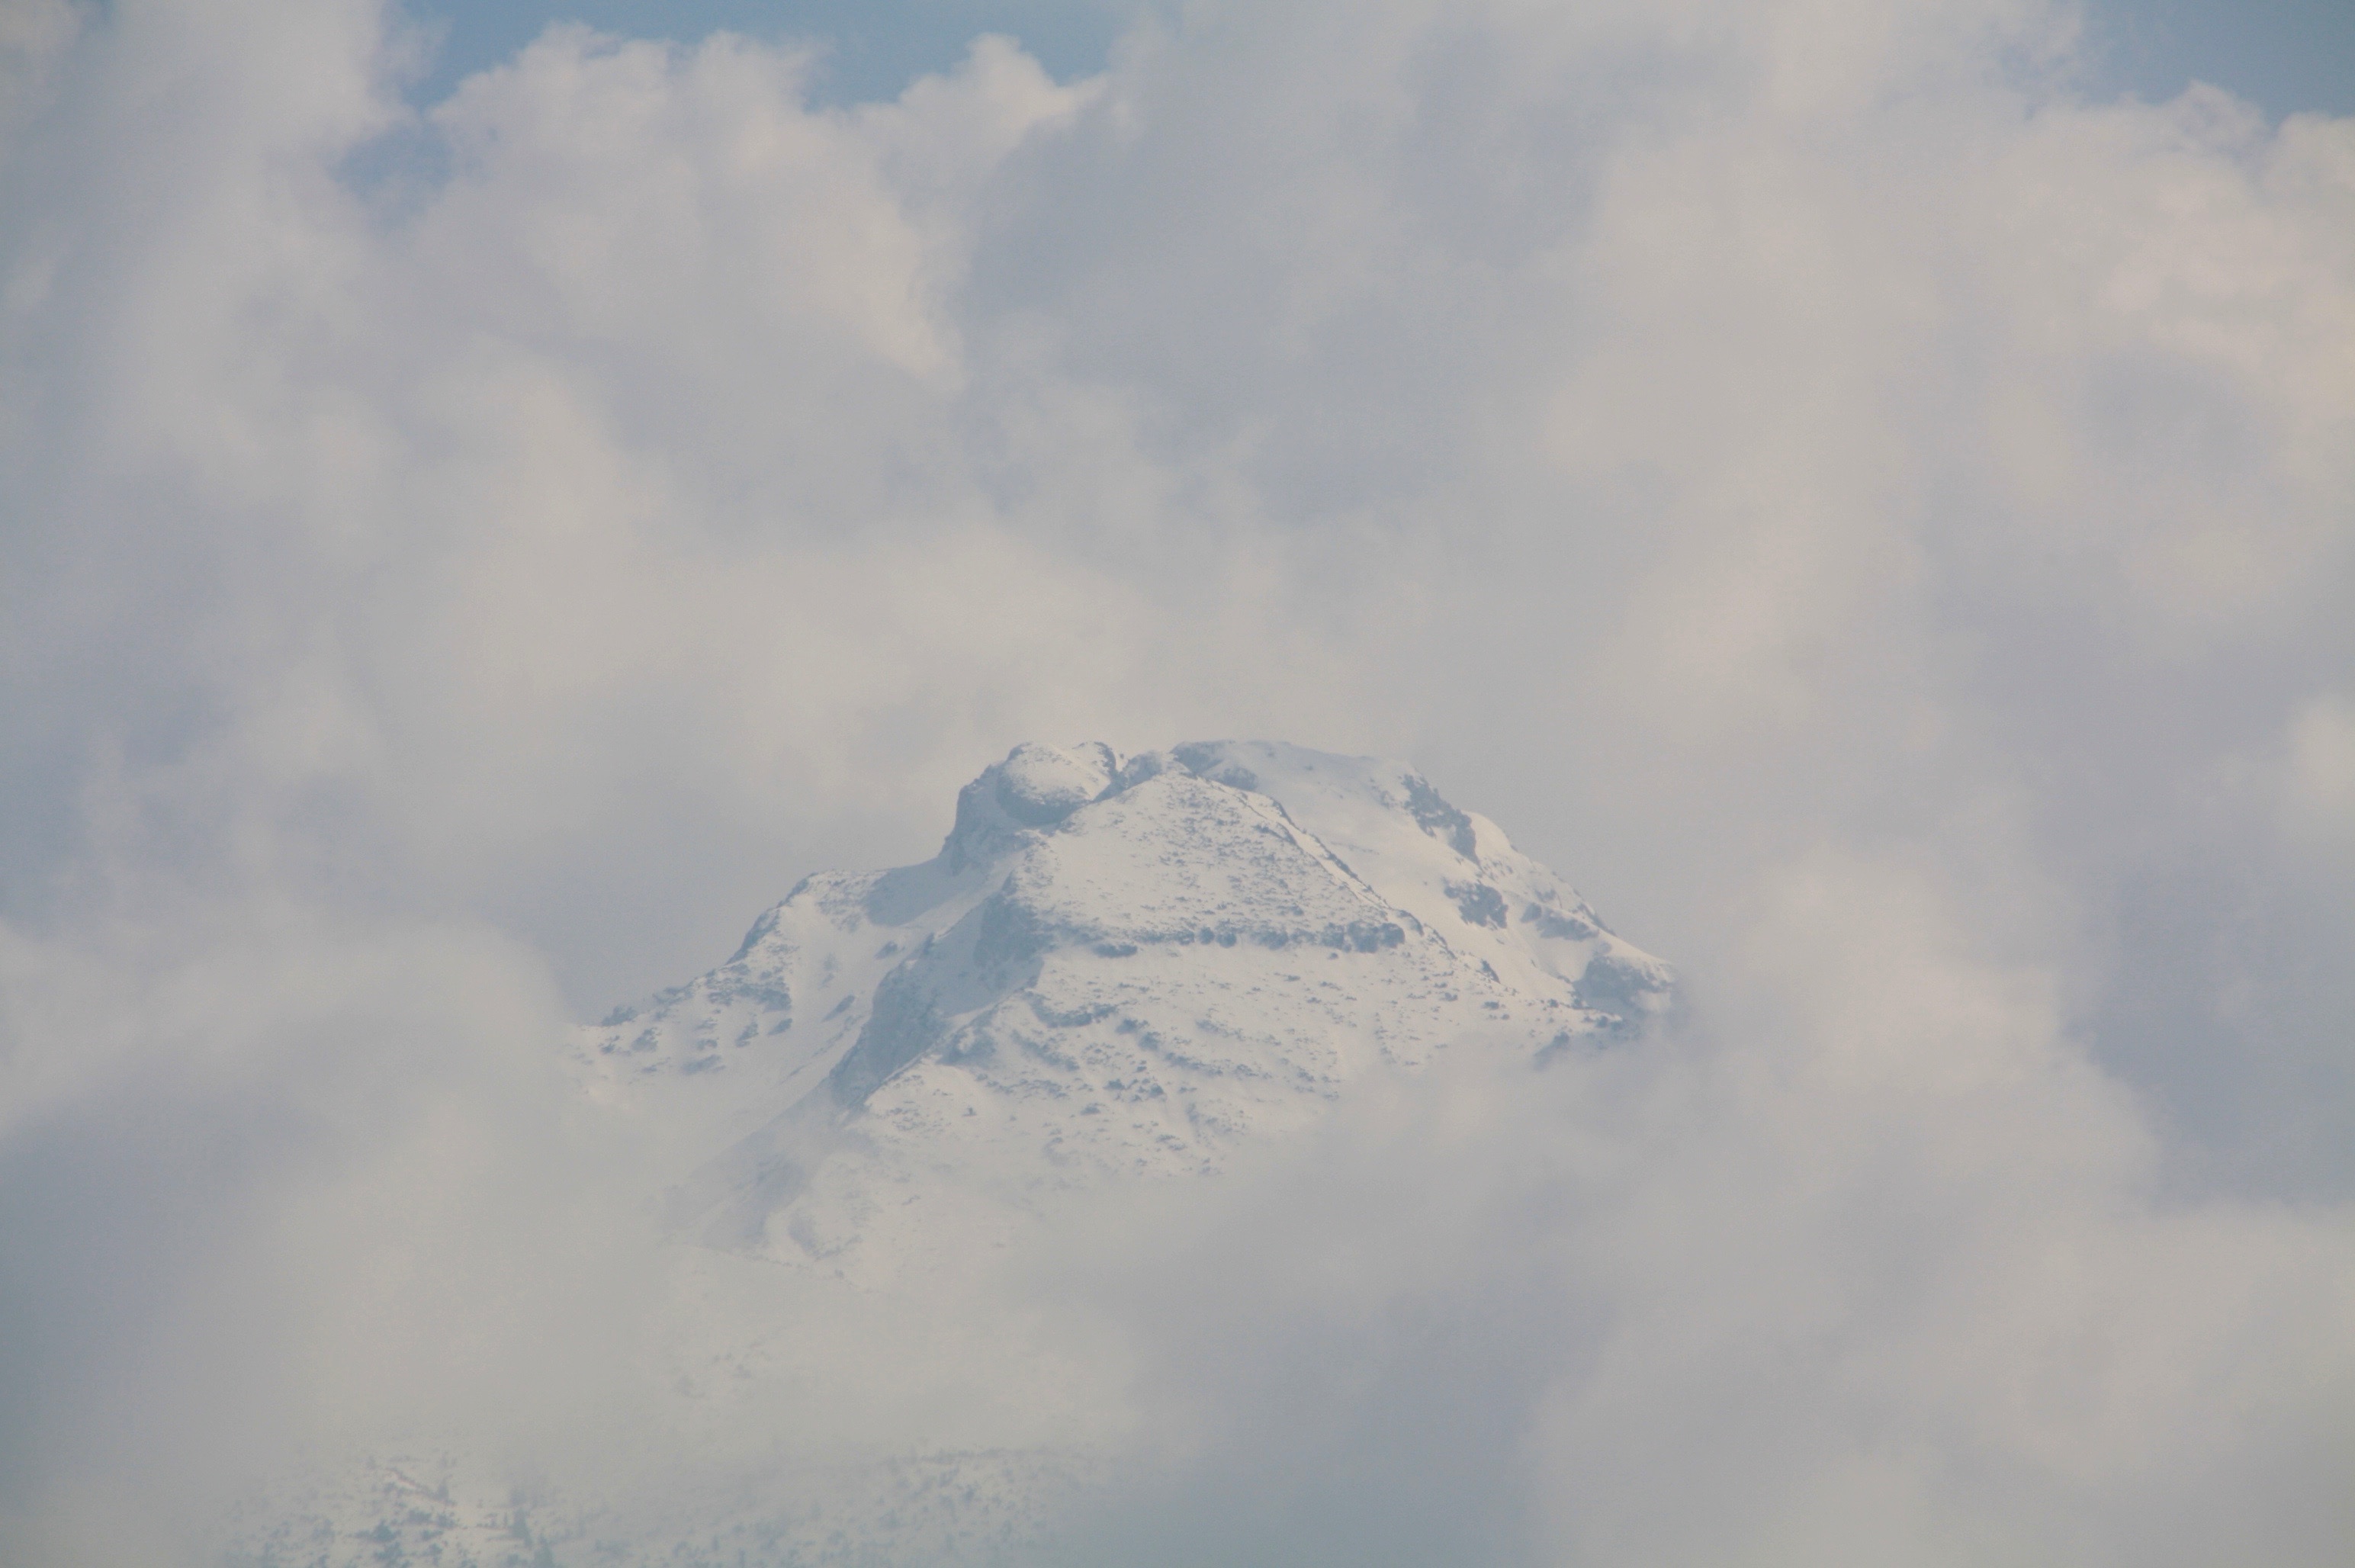
mountain, snow, cloud, sky, atmosphere, mountain range, cumulus, meteorological phenomenon, atmospheric phenomenon, atmosphere of earth, mountainous landforms